Rolf Joseph

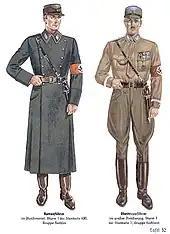
Examples of Sturmabteilung (SA) uniforms

His brother Alfred, one year younger than Rolf, was nicknamed "kleene keule" (small club). Rolf grew up with him in the Moritzplatz and Wedding districts of Berlin. The boys were interested in soccer. They were persecuted due to Nazi pogroms before the war. Their family had trouble surviving and buying enough food to eat due to high inflation. Rolf and Alfred participated in Habonim (what became the Habonim Dror), the Jewish youth movement. Rolf's school teacher began wearing a Sturmabteilung (SA) uniform and began beating Jewish students. Rolf stopped attending school at the age of fourteen and entered an apprenticeship as a carpenter. He was unable to say that he was Jewish, though.